Inshore lizardfish

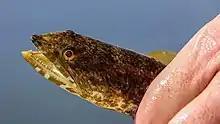
An inshore lizardfish from the Florida Bay.

The habitats for these fish include the bottom in shallow inshore marine waters, usually over sand or mud bottoms, including creeks, rivers, among seagrasses, estuaries, bays, and lagoons. Adults have been found to be also in the open sea above continental shelves. The inshore lizardfish has been found in temperatures ranging from . It has also been seen to withstand a wide range of salinities, from 1.9ppt to 60 ppt. Biomass appears to determine their distribution in their habitat, smaller inshore lizardfish are found closer to shore while larger specimens are more offshore. In areas like San Blas Archipelagos, Panama, the inshore lizardfish was found to be most abundant in numbers during the dry season. During these dry periods in tropical waters, lizardfish have demonstrated themselves as key members of their ecosystem and that they take on a strong predatory role. They have been abundant in tropical reef environments. The inshore lizardfish has a great tolerance for changing conditions that would be detrimental for other species. Its capability of tolerating such a wide range of temperatures and salinities makes a strong case for the lizardfish tolerating our warming oceans and climate. Its wide range of prey also suggest that it has a large potential niche and that it could assimilate into a variety of different habitats if needed.